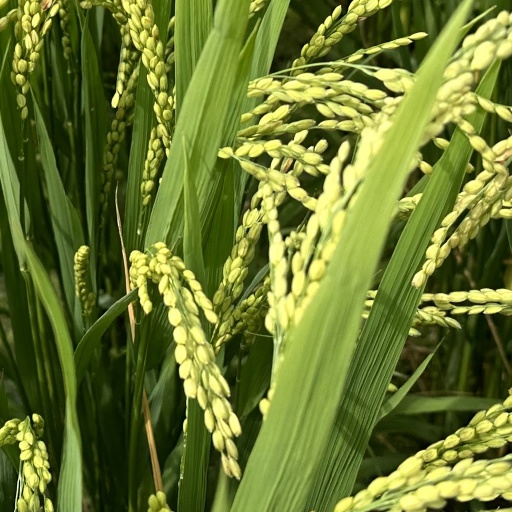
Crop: rice